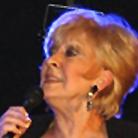
Age: 63